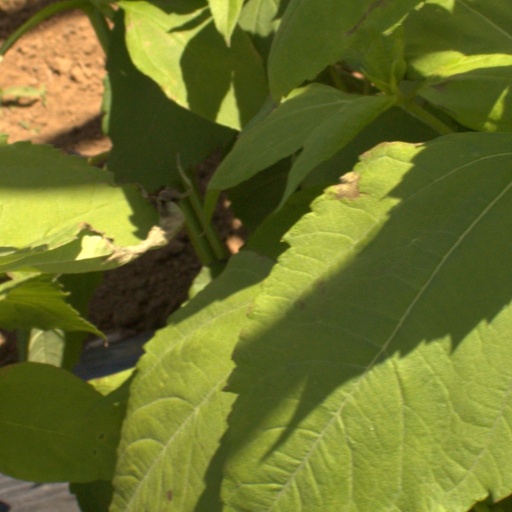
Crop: Jerusalem artichoke